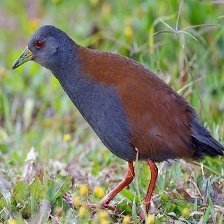
Species: BLACK TAIL CRAKE
Scientific name: AMAURORNIS BICOLOR